John Churchill, 1st Duke of Marlborough

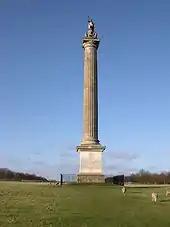
Blenheim Column of Victory on the grounds of the Blenheim estate, Oxfordshire

During the Duke's march to the Danube Emperor Leopold I offered to make Marlborough a prince of the Holy Roman Empire in the small principality of Mindelheim. The Queen enthusiastically agreed to this elevation, but after the successes of 1704, the campaign of 1705 brought little reason for satisfaction on the Continent. The planned invasion of France via the Moselle Valley was frustrated by friend and foe alike, forcing the Duke to withdraw back towards the Low Countries. Although Marlborough penetrated the Lines of Brabant at Elixheim in July, indecision and Dutch objections (concerned as they were for the security of their homeland), prevented the Duke from attacking the French at the Dyle. The French and the Tories in England dismissed arguments that only Dutch obstructionism had robbed Marlborough of a great victory in 1705, confirmed in their belief that Blenheim had been a chance occurrence and that Marlborough was a general not to be feared.